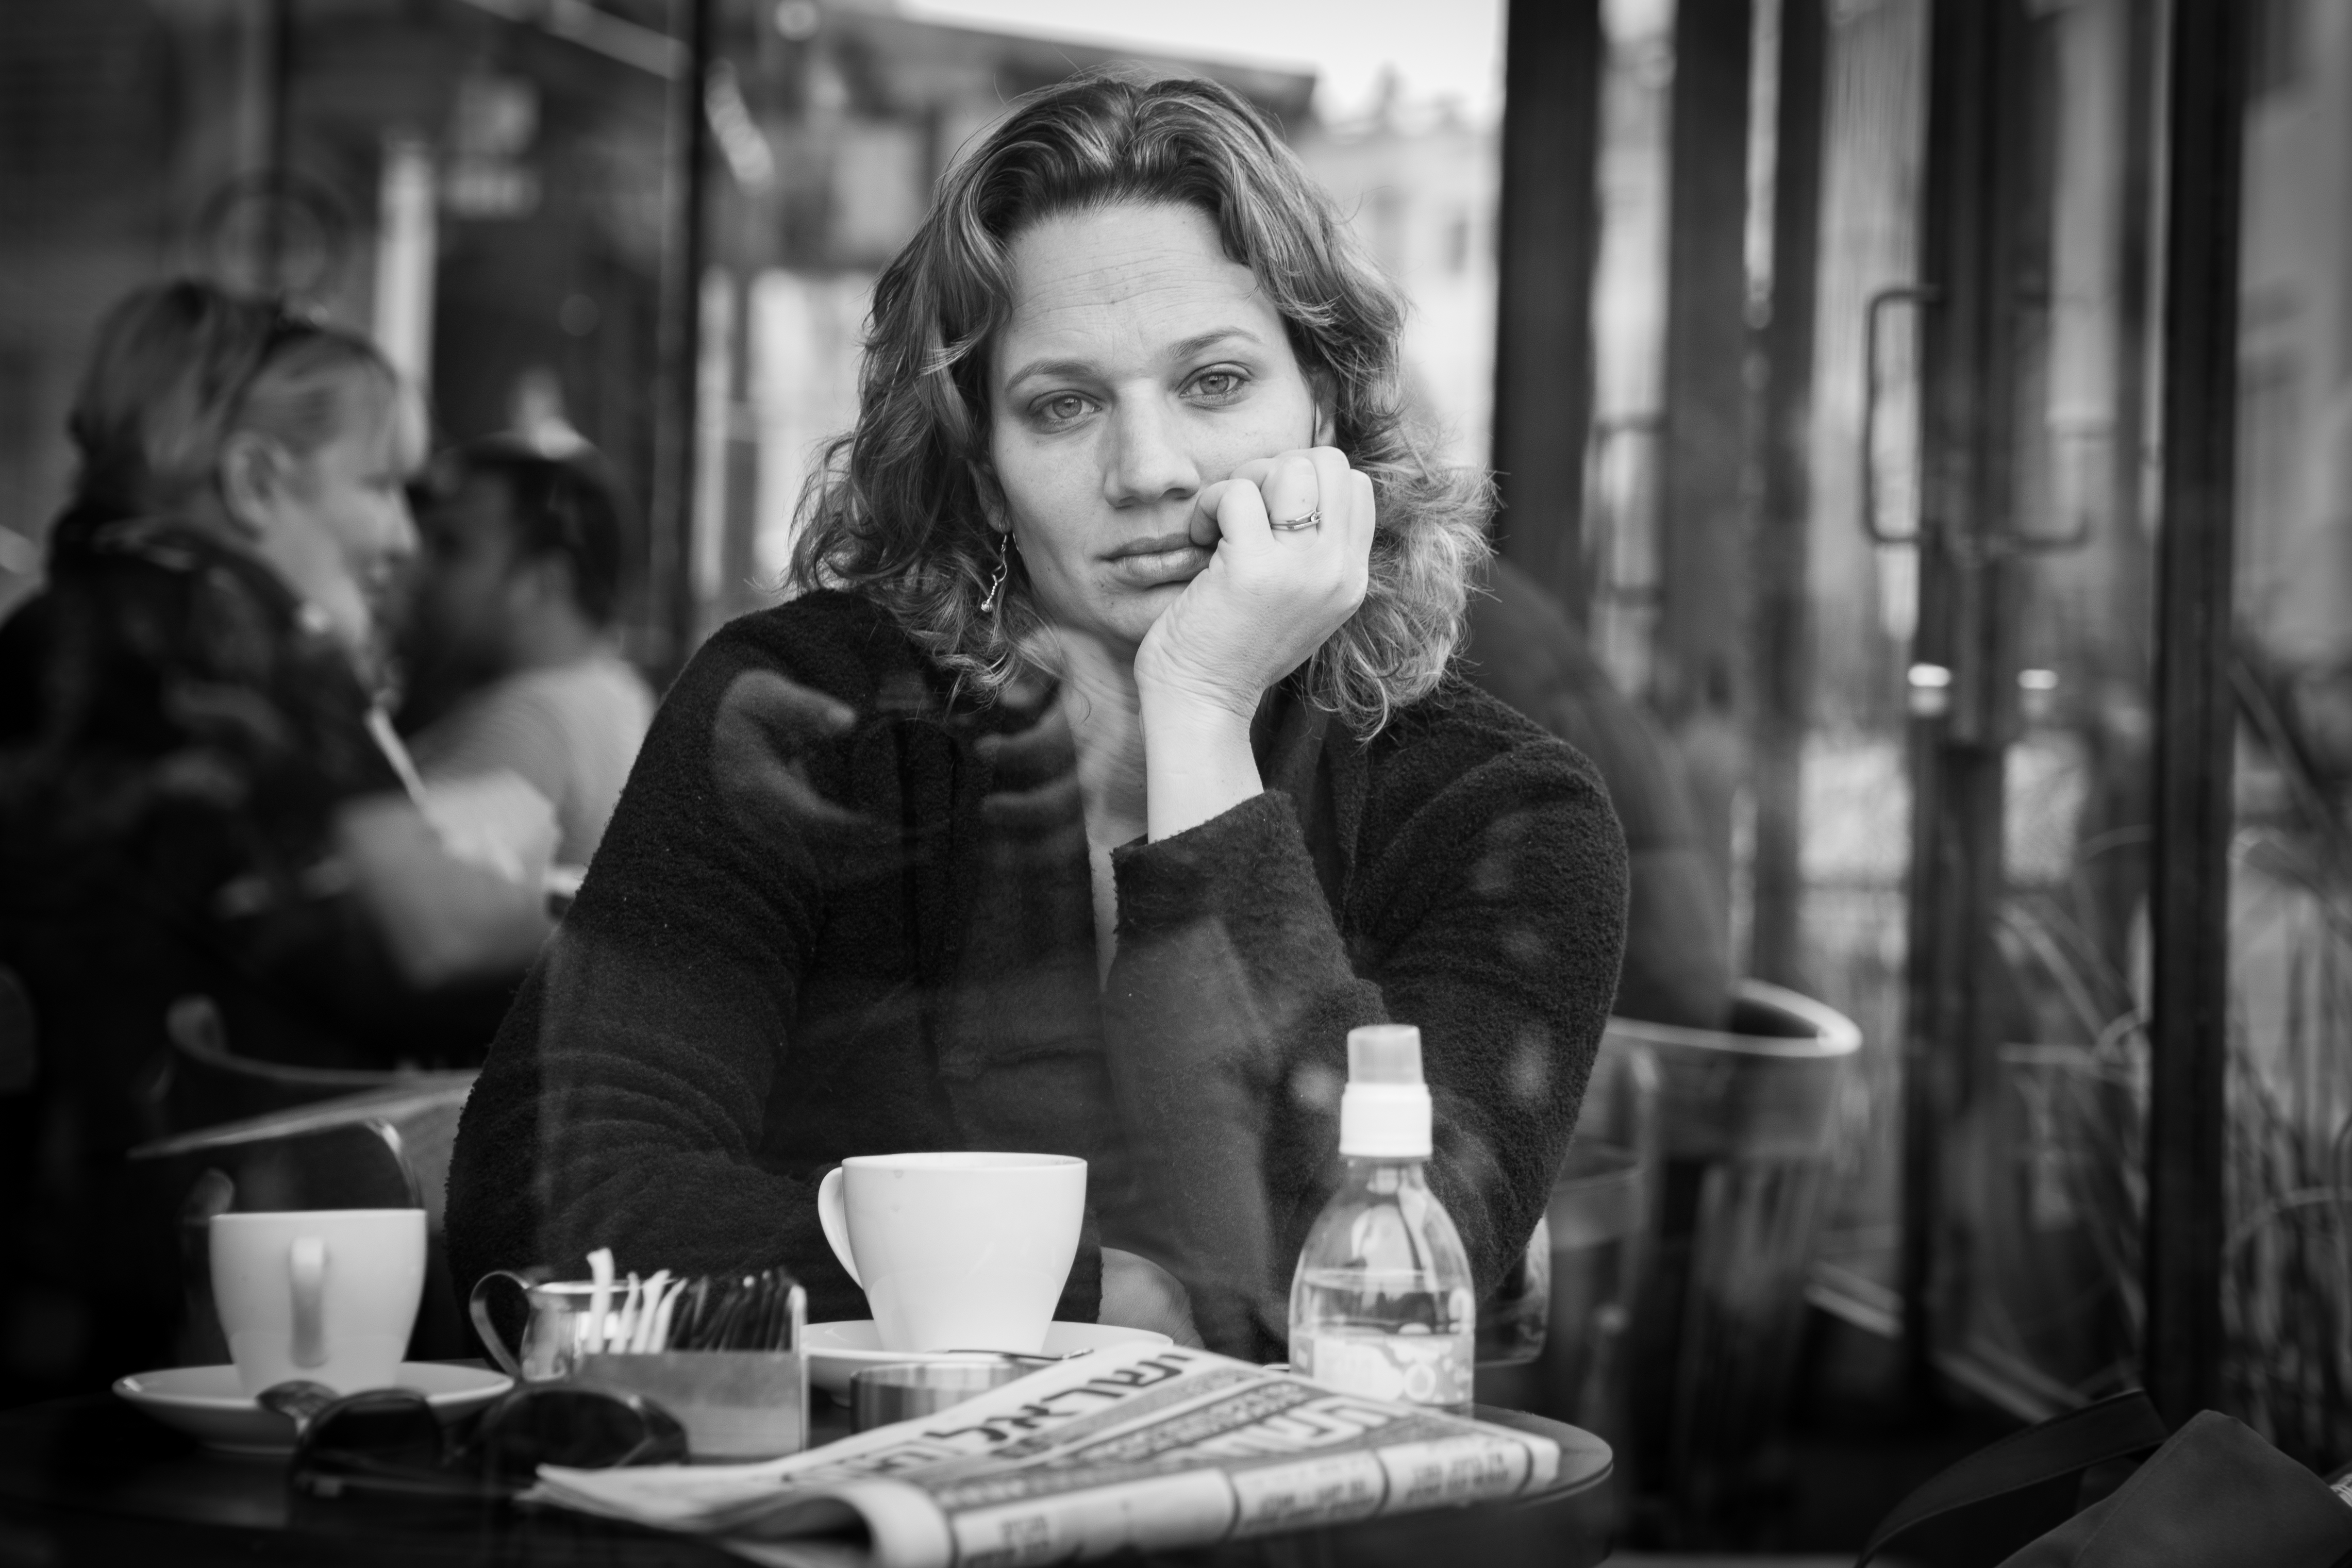
person, black and white, white, street, photography, film, ebook, portrait, training, black, monochrome, streetphotography, flickr, thomas, video, olympus, photograph, beauty, omd, fuji, leica, monochrom, leuthard, hcb, thomasleuthard, monochrome photography, portrait photography